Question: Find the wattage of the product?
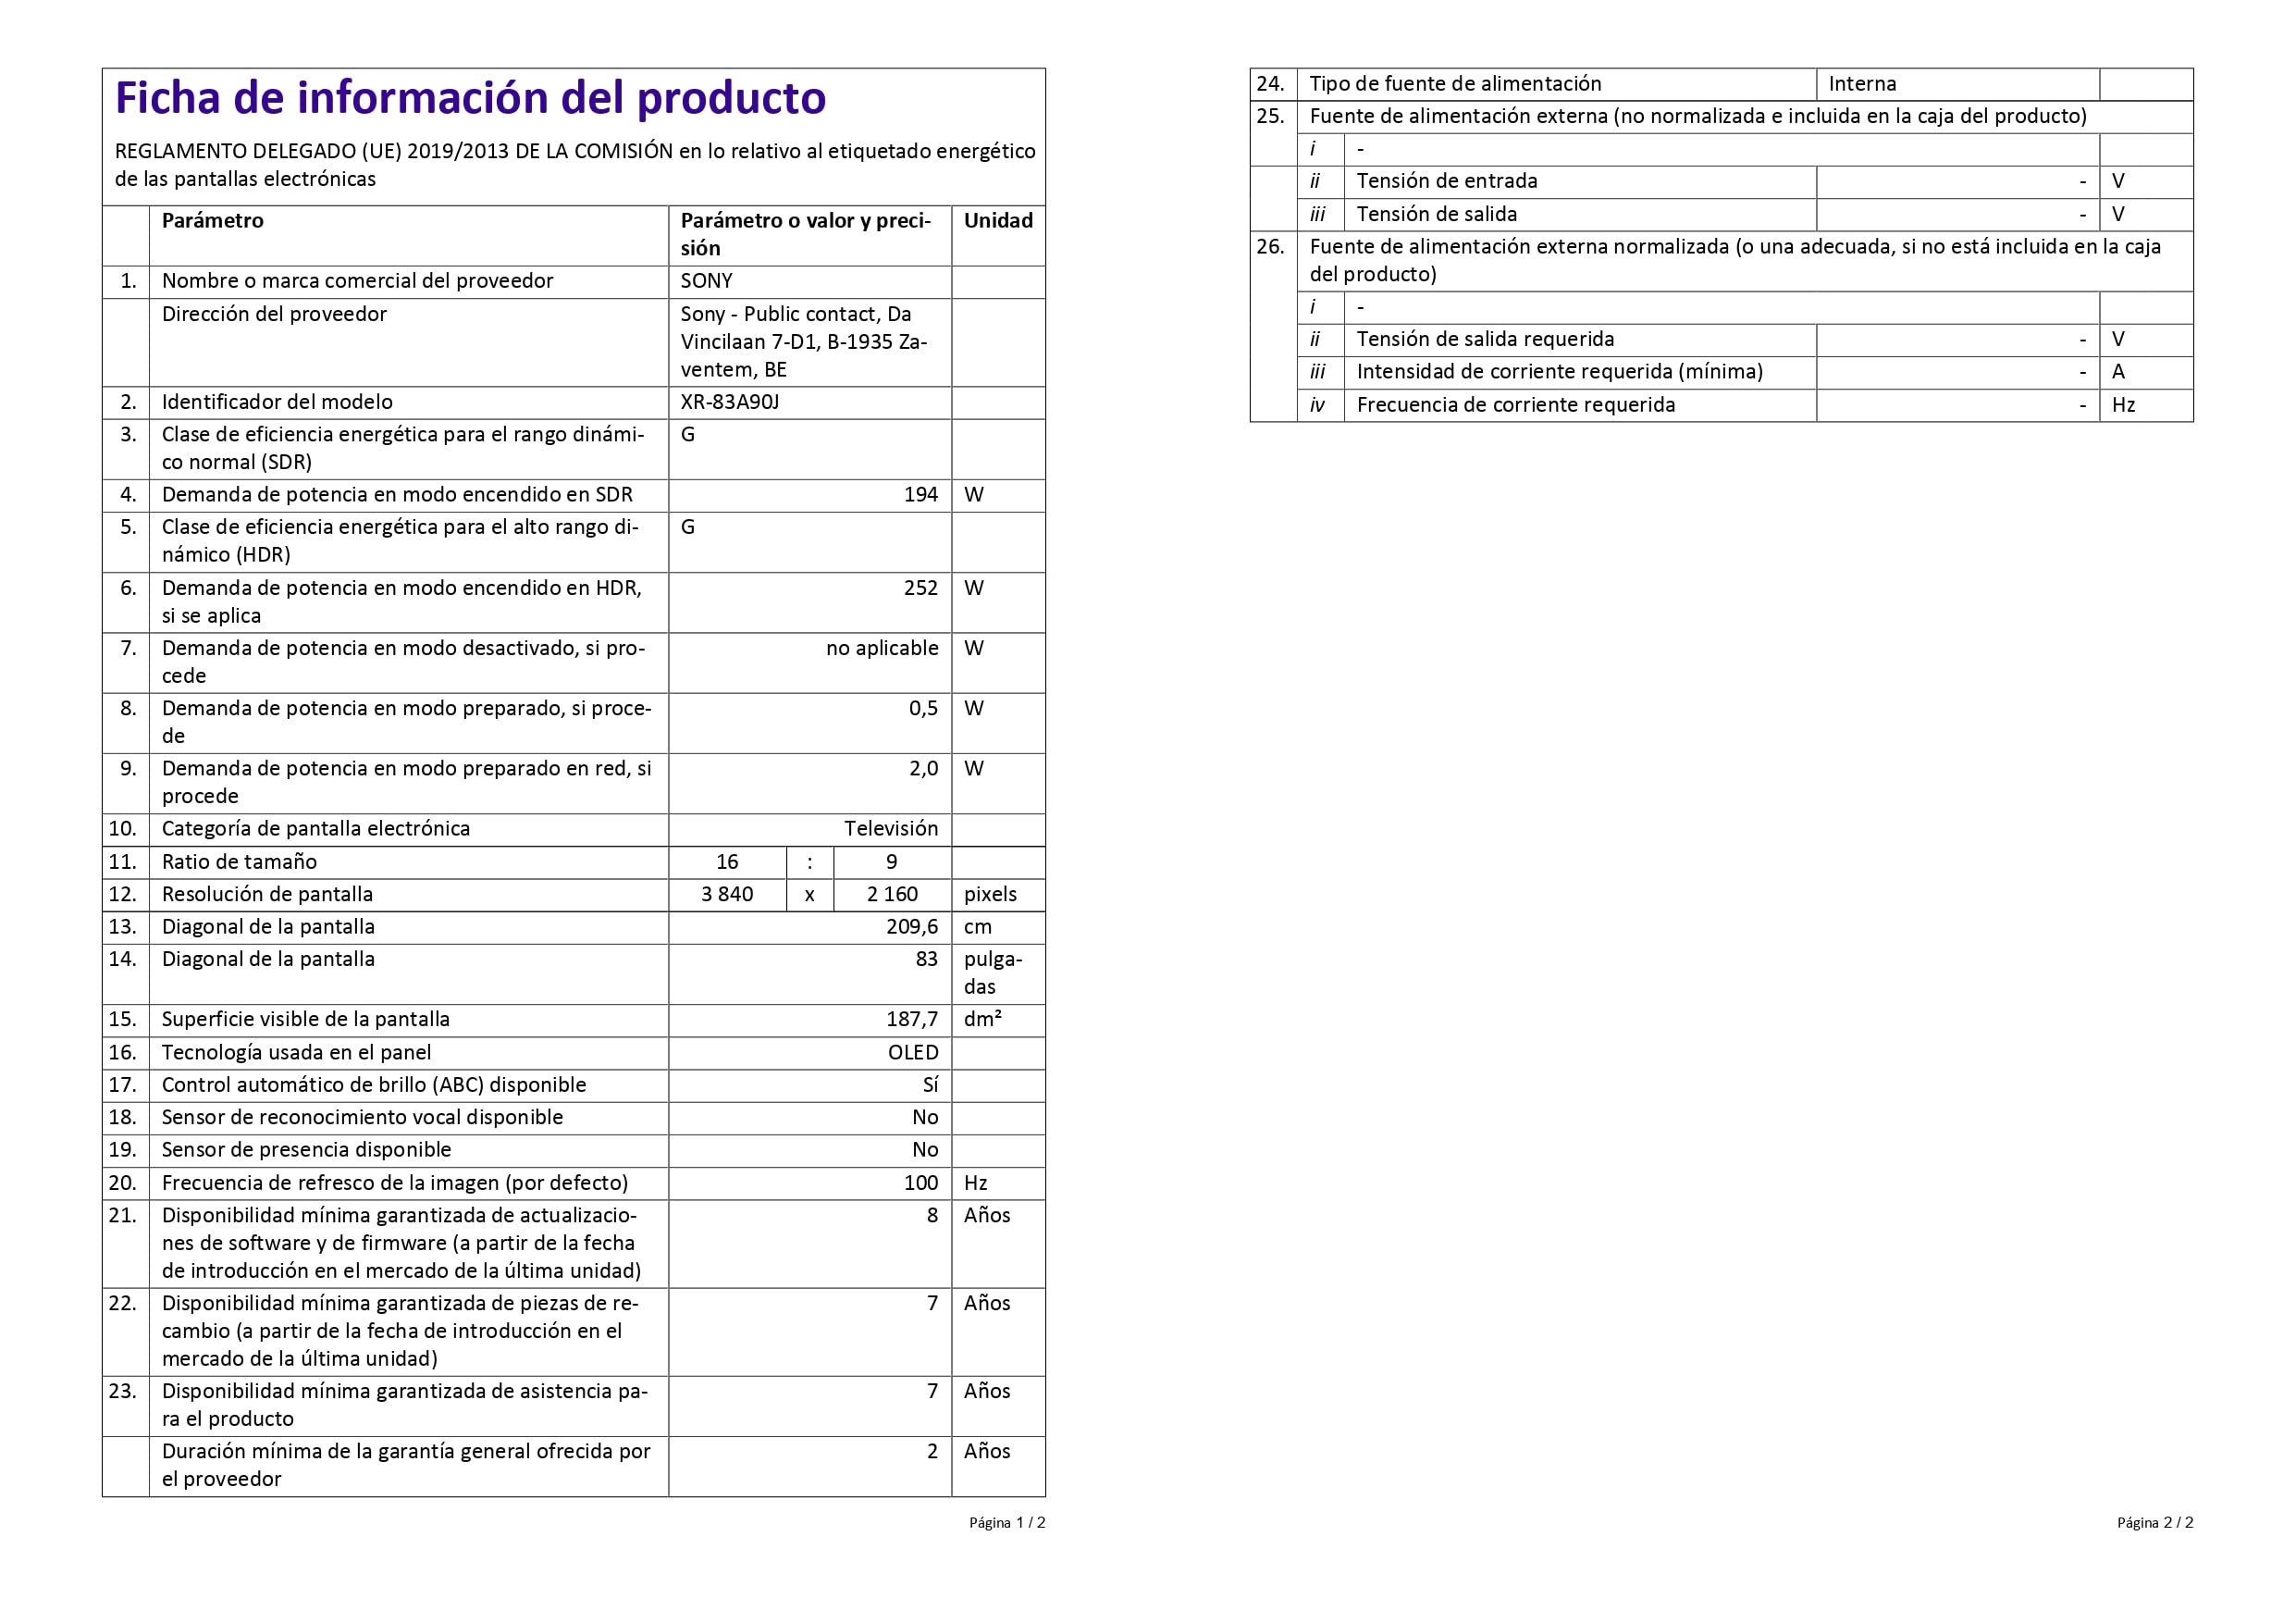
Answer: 2.0 watt